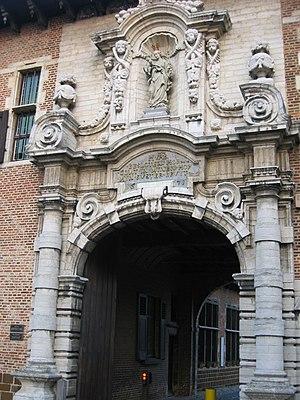
Cette page regroupe l'ensemble des monuments classés de la ville de Diest.